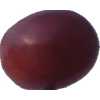
Label: pink_grape